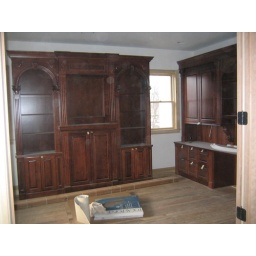
these cabinets are in the office of the huge house we built (we didn't make the cabinets though)